Fire ecology

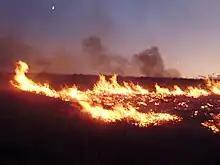
Lightning-sparked wildfires are frequent occurrences on shrublands and grasslands in Nevada.

Shrub fires typically concentrate in the canopy and spread continuously if the shrubs are close enough together. Shrublands are typically dry and are prone to accumulations of highly volatile fuels, especially on hillsides. Fires will follow the path of least moisture and the greatest amount of dead fuel material. Surface and below-ground soil temperatures during a burn are generally higher than those of forest fires because the centers of combustion lie closer to the ground, although this can vary greatly. Common plants in shrubland or chaparral include manzanita, chamise and coyote brush.